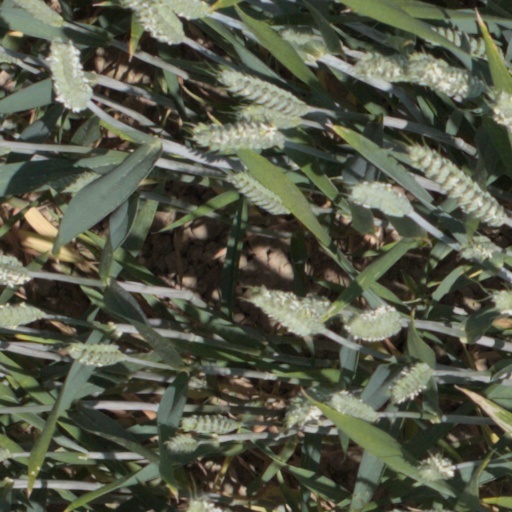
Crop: wheat